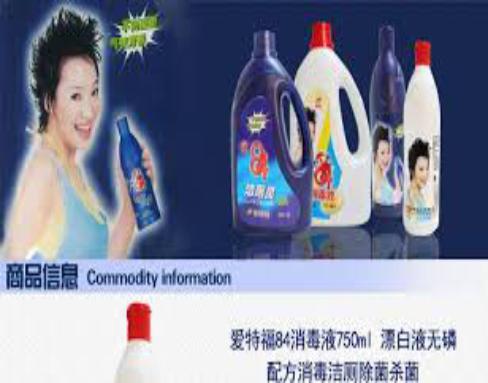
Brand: AiTeFu
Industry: Necessities